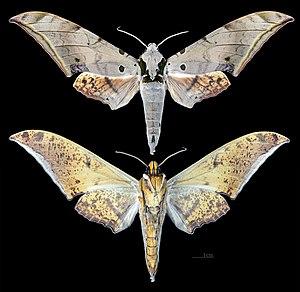
Le genre Ambulyx regroupe des insectes lépidoptères de la famille des Sphingidae, sous-famille des Smerinthinae, tribu des Ambulycini.